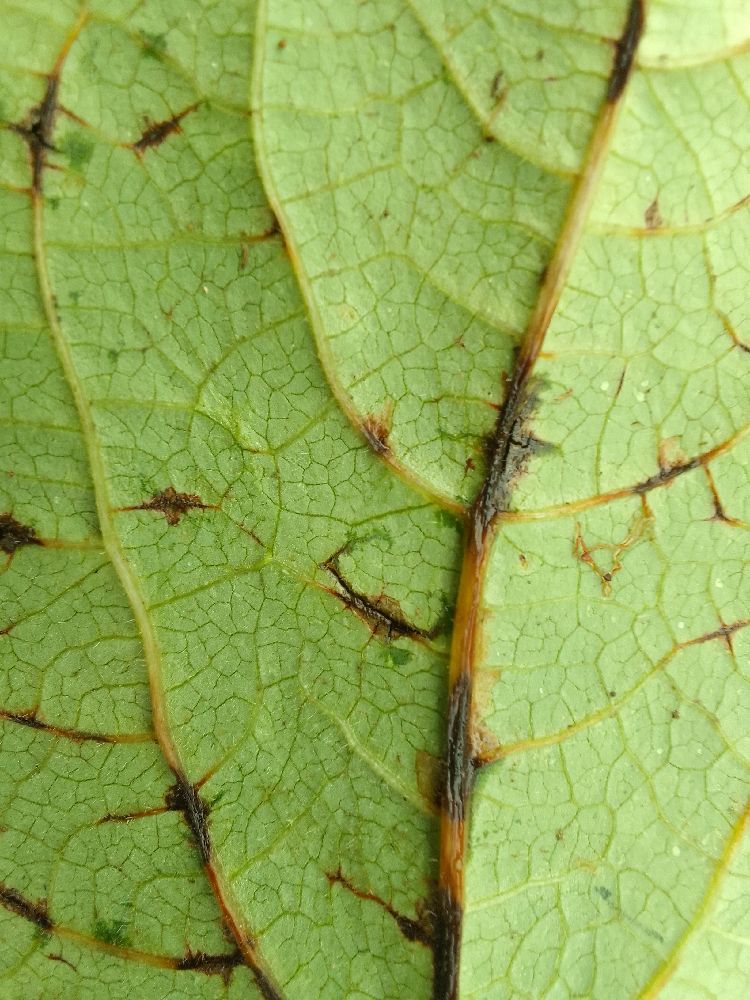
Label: anthracnose